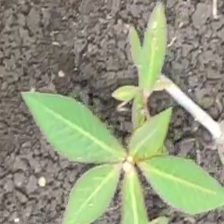
Weed species: Moti_dudhi(Euphorbia_geneculata_L)